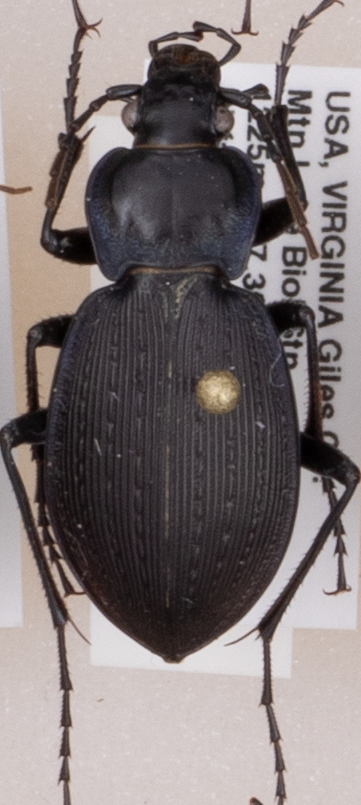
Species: Carabus goryi
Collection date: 2018-05-22
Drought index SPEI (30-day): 1.466
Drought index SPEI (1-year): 0.554
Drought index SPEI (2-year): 0.678